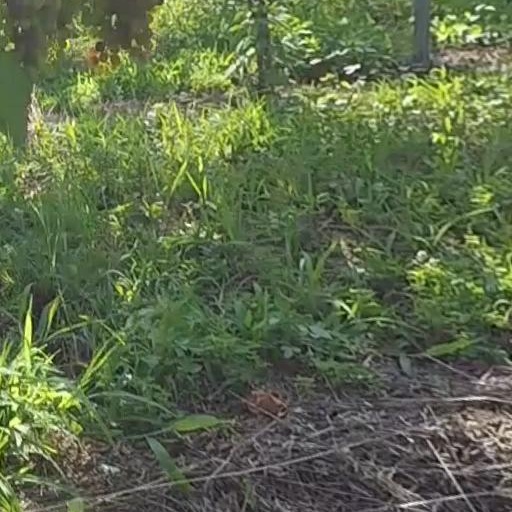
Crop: grape